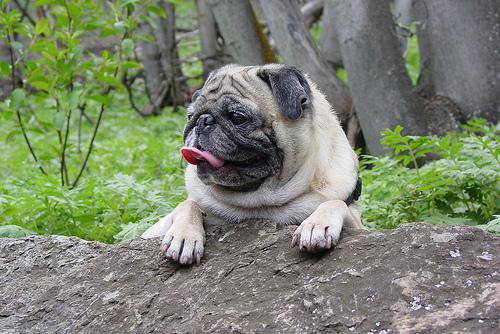
pug